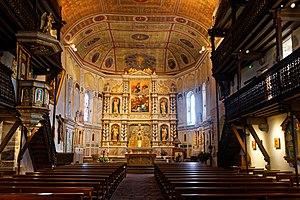
L'église Saint-Étienne est l'église du village d'Espelette dans le Pays basque français. Dédiée à saint Étienne, elle dépend pour le culte du diocèse de Bayonne. C'est une église typique du Labourd avec son aspect de forteresse et son intérieur richement décoré avec son retable baroque.